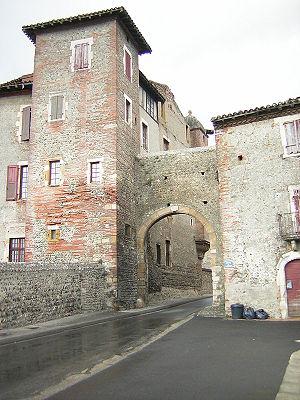
Palaminy (Haute-Garonne, France).
Palaminy est une commune française située dans le département de la Haute-Garonne, en région Occitanie.